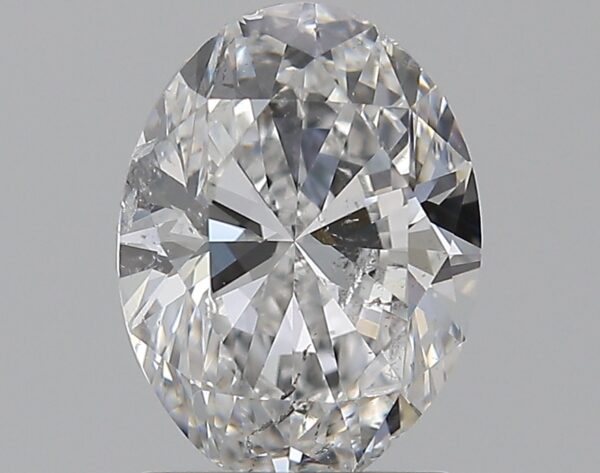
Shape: oval
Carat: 1.5
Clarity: SI2
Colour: D
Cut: GD
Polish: EX
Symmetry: VG
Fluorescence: M
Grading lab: GIA
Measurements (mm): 8.47 x 6.3 x 3.99